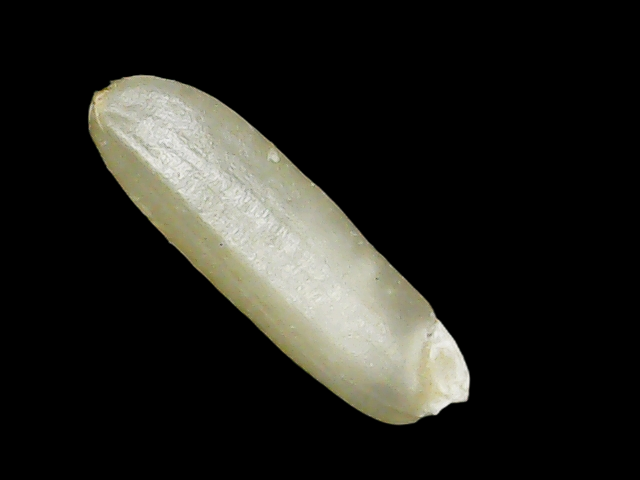
Rice variety: Binadhan26